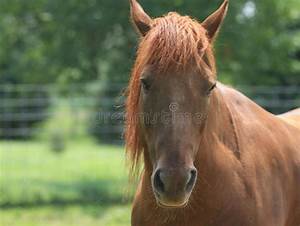
Label: horse